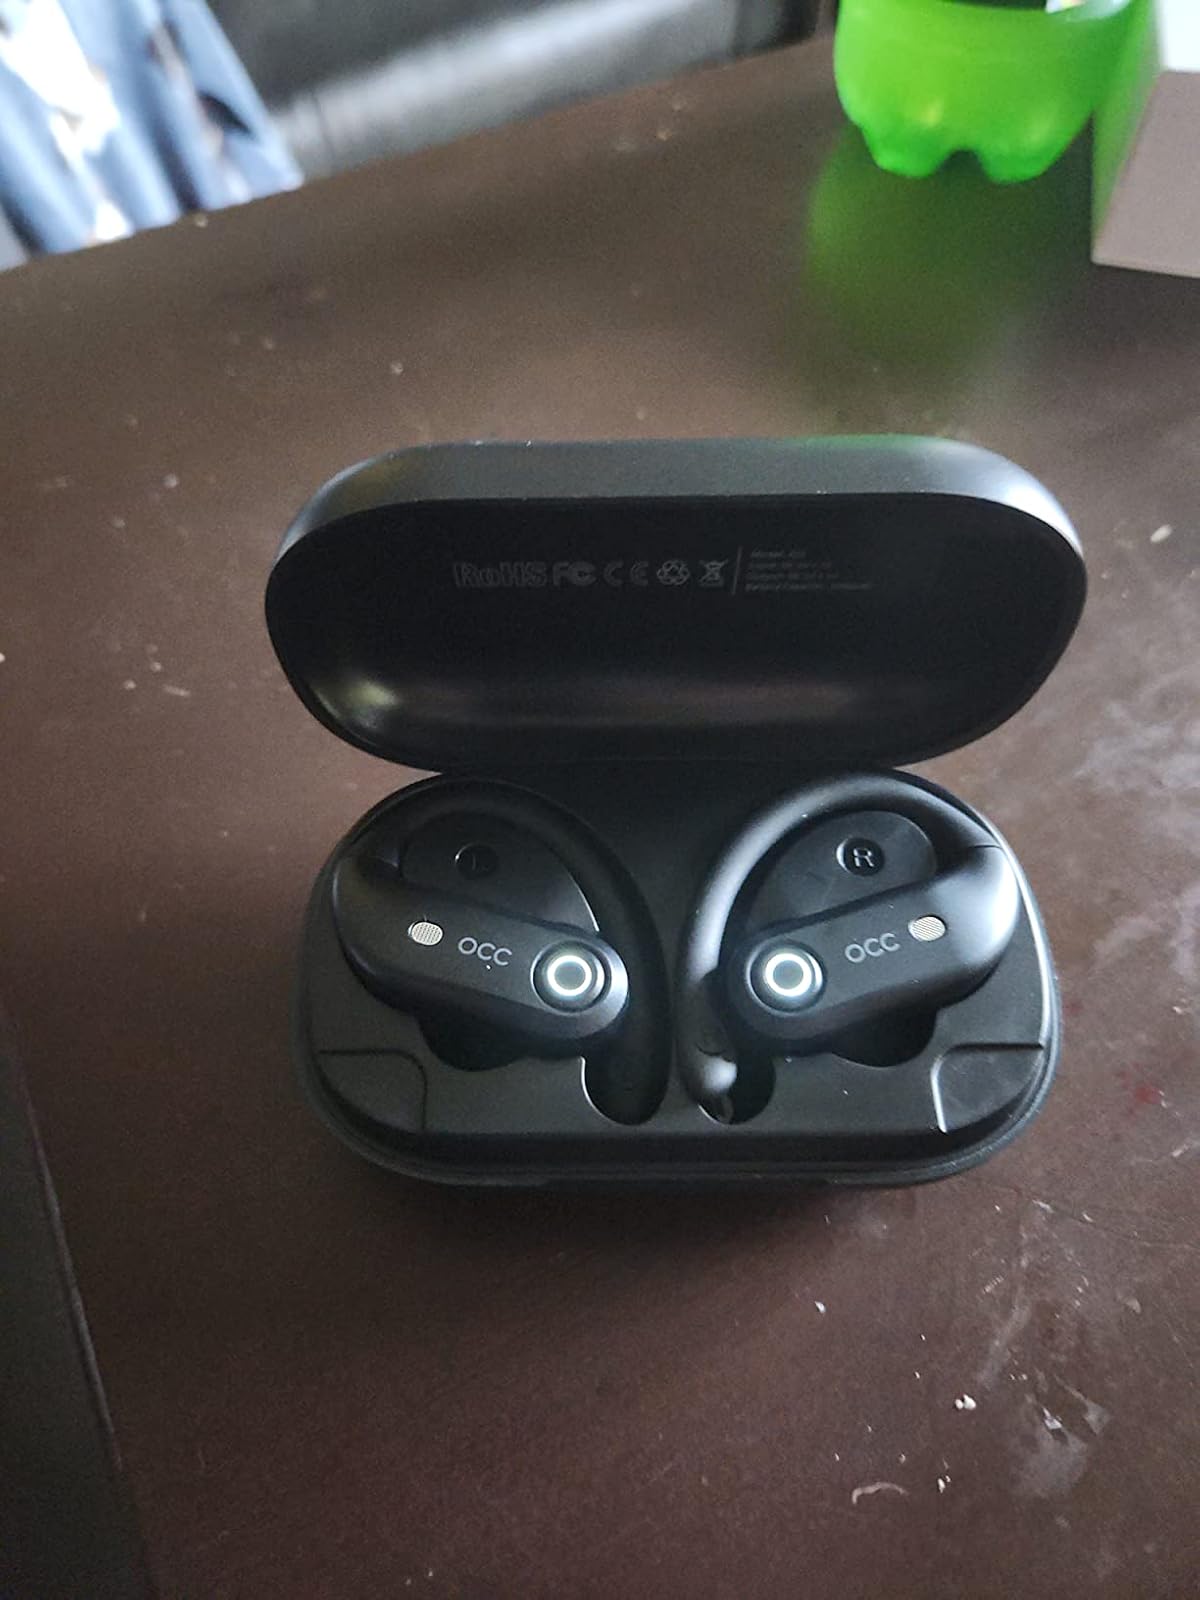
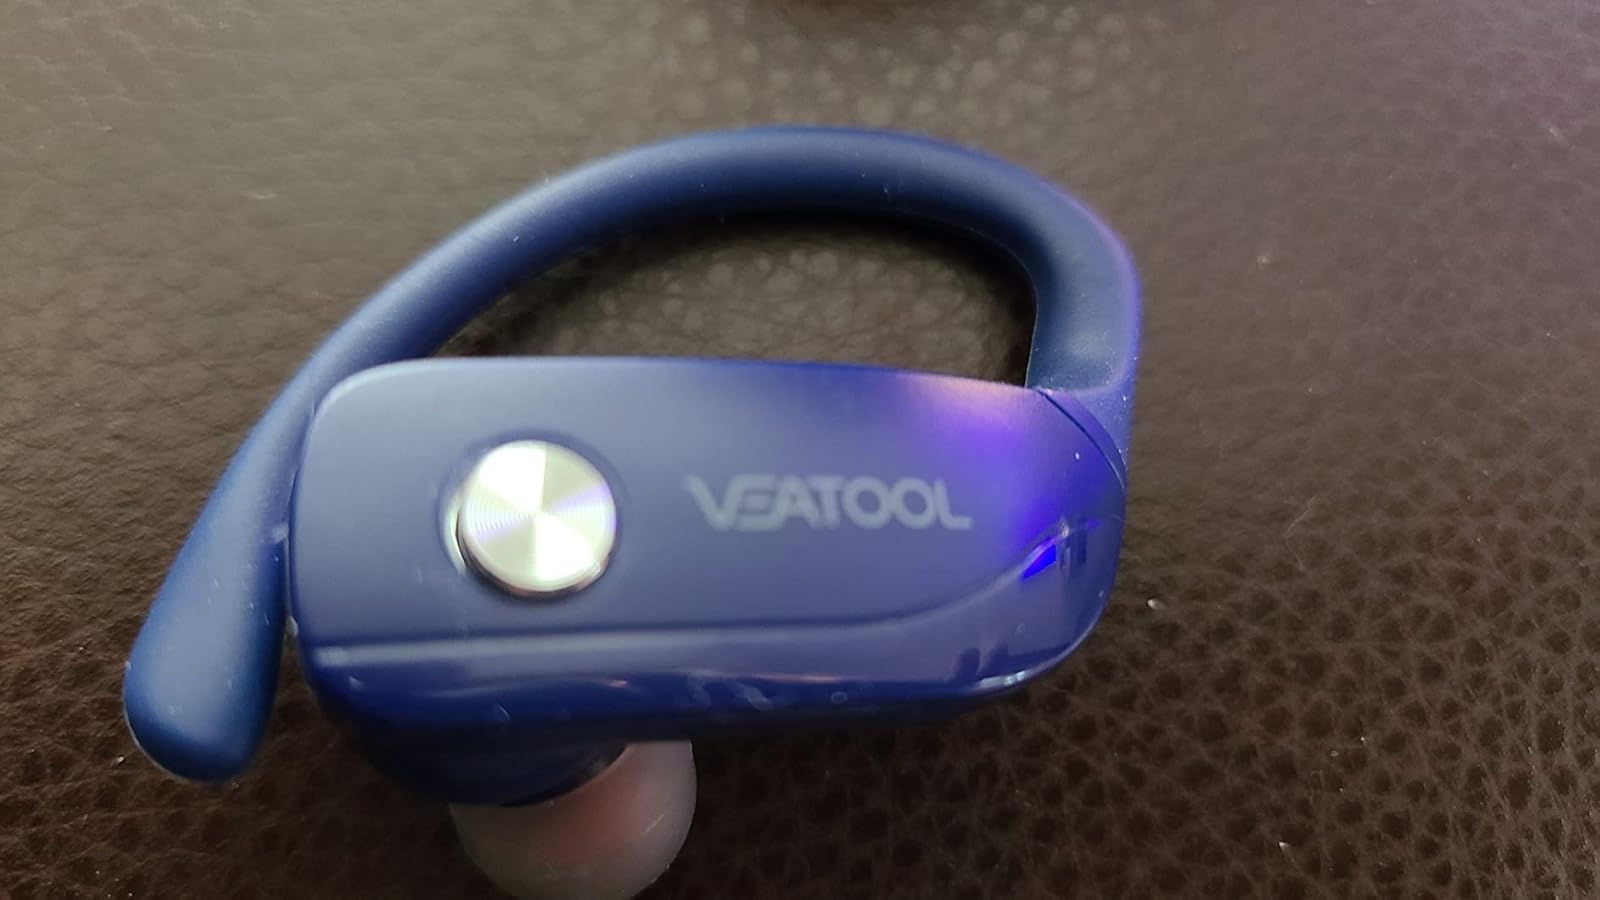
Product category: earbuds
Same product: no